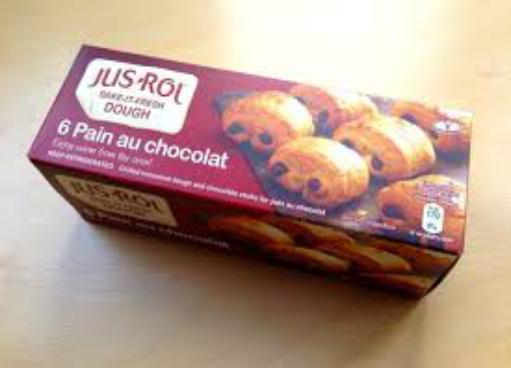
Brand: Jus-Rol
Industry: Food